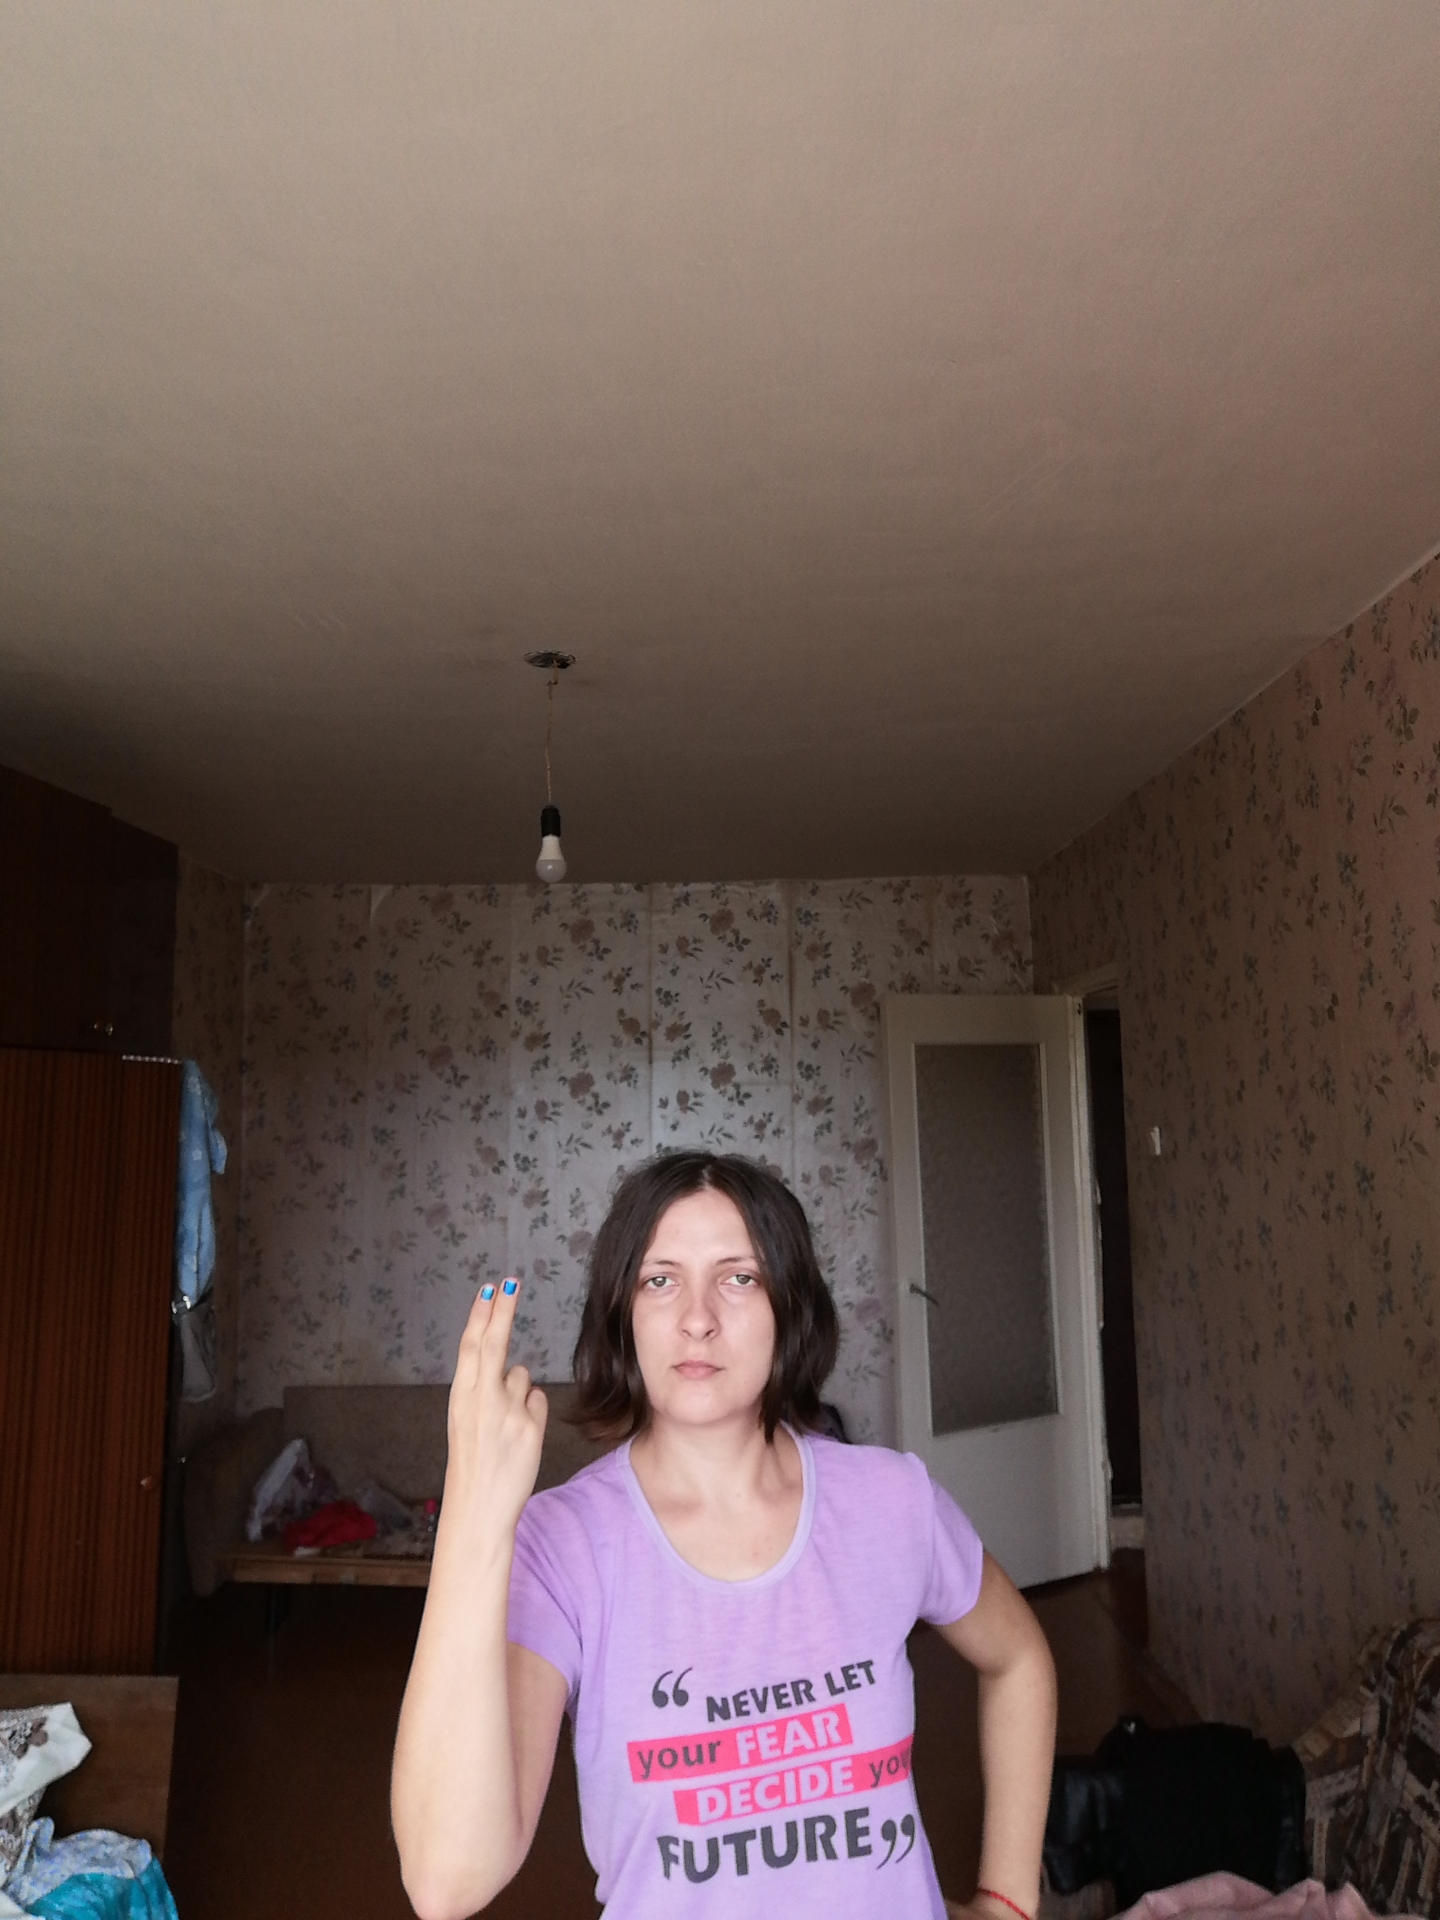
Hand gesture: two_up_inverted